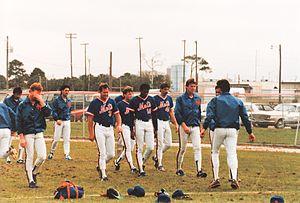
La Série mondiale 1986 est la 83ᵉ série finale des Ligues majeures de baseball. Elle a débuté le 18 octobre 1986 et a opposé les champions de la Ligue nationale, les Mets de New York, aux champions de la Ligue américaine, les Red Sox de Boston.